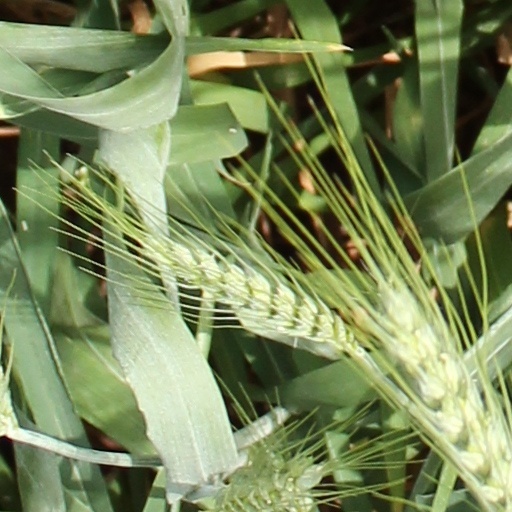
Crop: wheat